Jippaa Jimikki

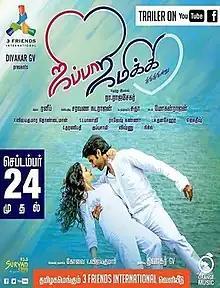
Official poster

Jippaa Jimikki is a 2015 Indian Tamil-language romantic drama film directed by Ra Rajasekhar and starring Krishik Divakar and Kushbhu Prasad.